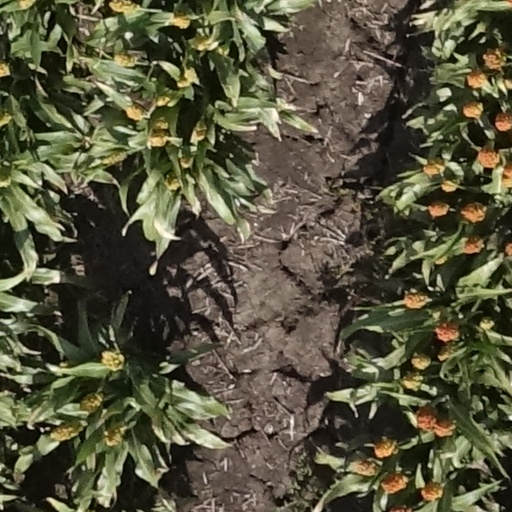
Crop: sorghum